Joseph d'Haussonville

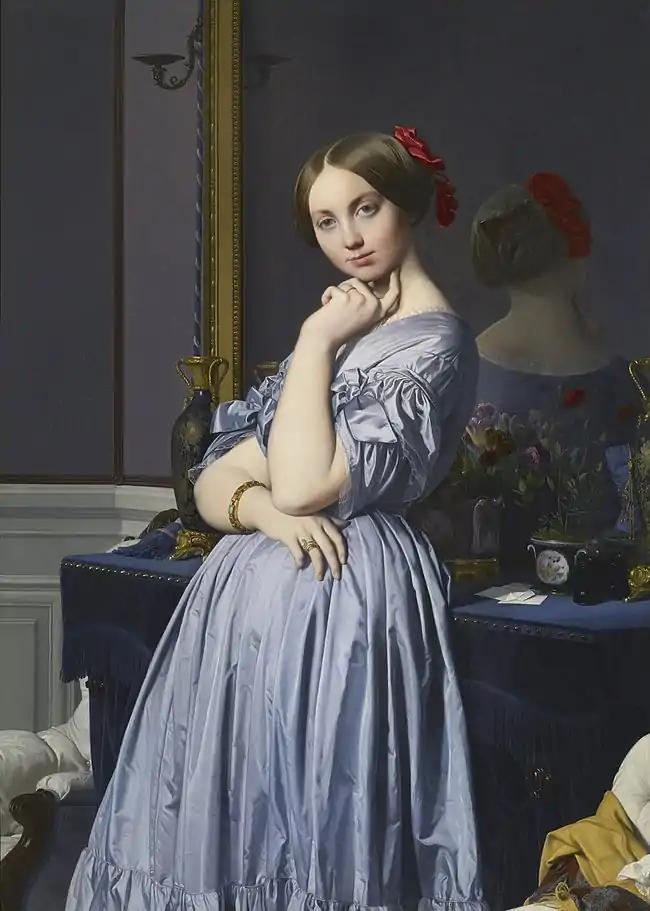
Louise de Broglie, Contesse d'Haussonville, wife of Joseph Othenin Bernard de Cléron, comte d'Haussonville, painted 1845 by Ingres

He was elected to the Académie française in 1869, in recognition of his historical writings, "Histoire de la politique extérieure du gouvernement français de 1830 à 1848" (2 vols., 1850), "Histoire de la réunion de la Lorraine à la France" (5 vols., 1854-1859), "L'église romaine et le premier empire" 1800-1814 (5 vols., 1864-1879). In 1870 he published a pamphlet directed against the Prussian treatment of France, "La France et la Prusse devant l'Europe", the sale of which was prohibited in Belgium at the request of King Wilhelm of Prussia.